To Heart 2

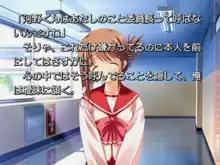
Average dialogue and narrative in "To Heart 2" depicting the main character Takaaki talking to Manaka.

"To Heart 2" is a romance "novel-type adventure game" in which the player assumes the role of Takaaki Kouno, who begins his second year of high school after reuniting with a childhood friend. Much of its gameplay is spent on reading the story's narrative and dialogue. The text in the game is accompanied by character sprites, which represent who Takaaki is talking to, appearing over background artwork. Throughout the game, the player encounters CG artwork at certain points in the story, which take the place of the background art and character sprites. A gallery of the viewed CGs and played background music is available on the game's title screen. "To Heart 2" follows a branching plotline with multiple endings, and depending on the decisions that the player makes during the game, the plot will progress in a specific direction.